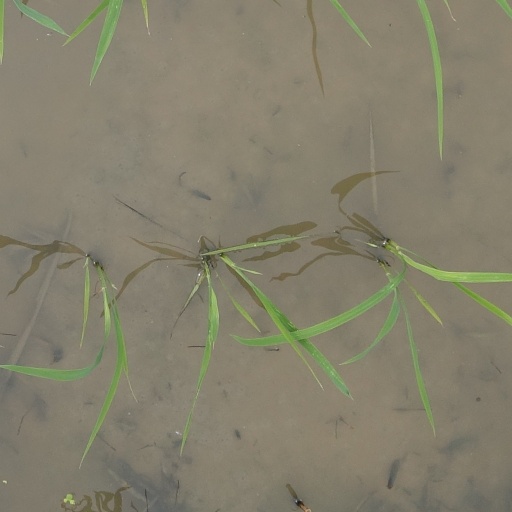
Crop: rice